Isaiah Oggins

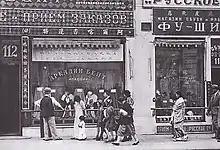
Early 20th-century photo of Harbin, site of Oggins' last posting before his arrest by the Soviets

As of August 26, 1926, when he applied for his U.S. passport, Oggins had joined the Soviet underground and was readying for his first overseas assignment, probably in Germany and France. In April 1928, his wife Nerma applied for her first U.S. passport. The couple departed from New York on May 5, 1928, for a villa in the Zehlendorf district of Berlin, Germany. They reported to Ignace Reiss. Their job was to maintain a low profile and inhabit their residence, so that other Soviet agents could periodically use it as a safe house for various espionage related activities. To accomplish this mission, Cy and Nerma had to avoid any appearance of being interested in Communist politics; they had to avoid even reading Communist newspapers. Friend Sidney Hook spotted Oggins in the Gendarmenmarkt, as described in his autobiography "Out of Step" (1984). Oggins had to resist the temptation to have meetings with his old friend, although he did not always resist this temptation fully.